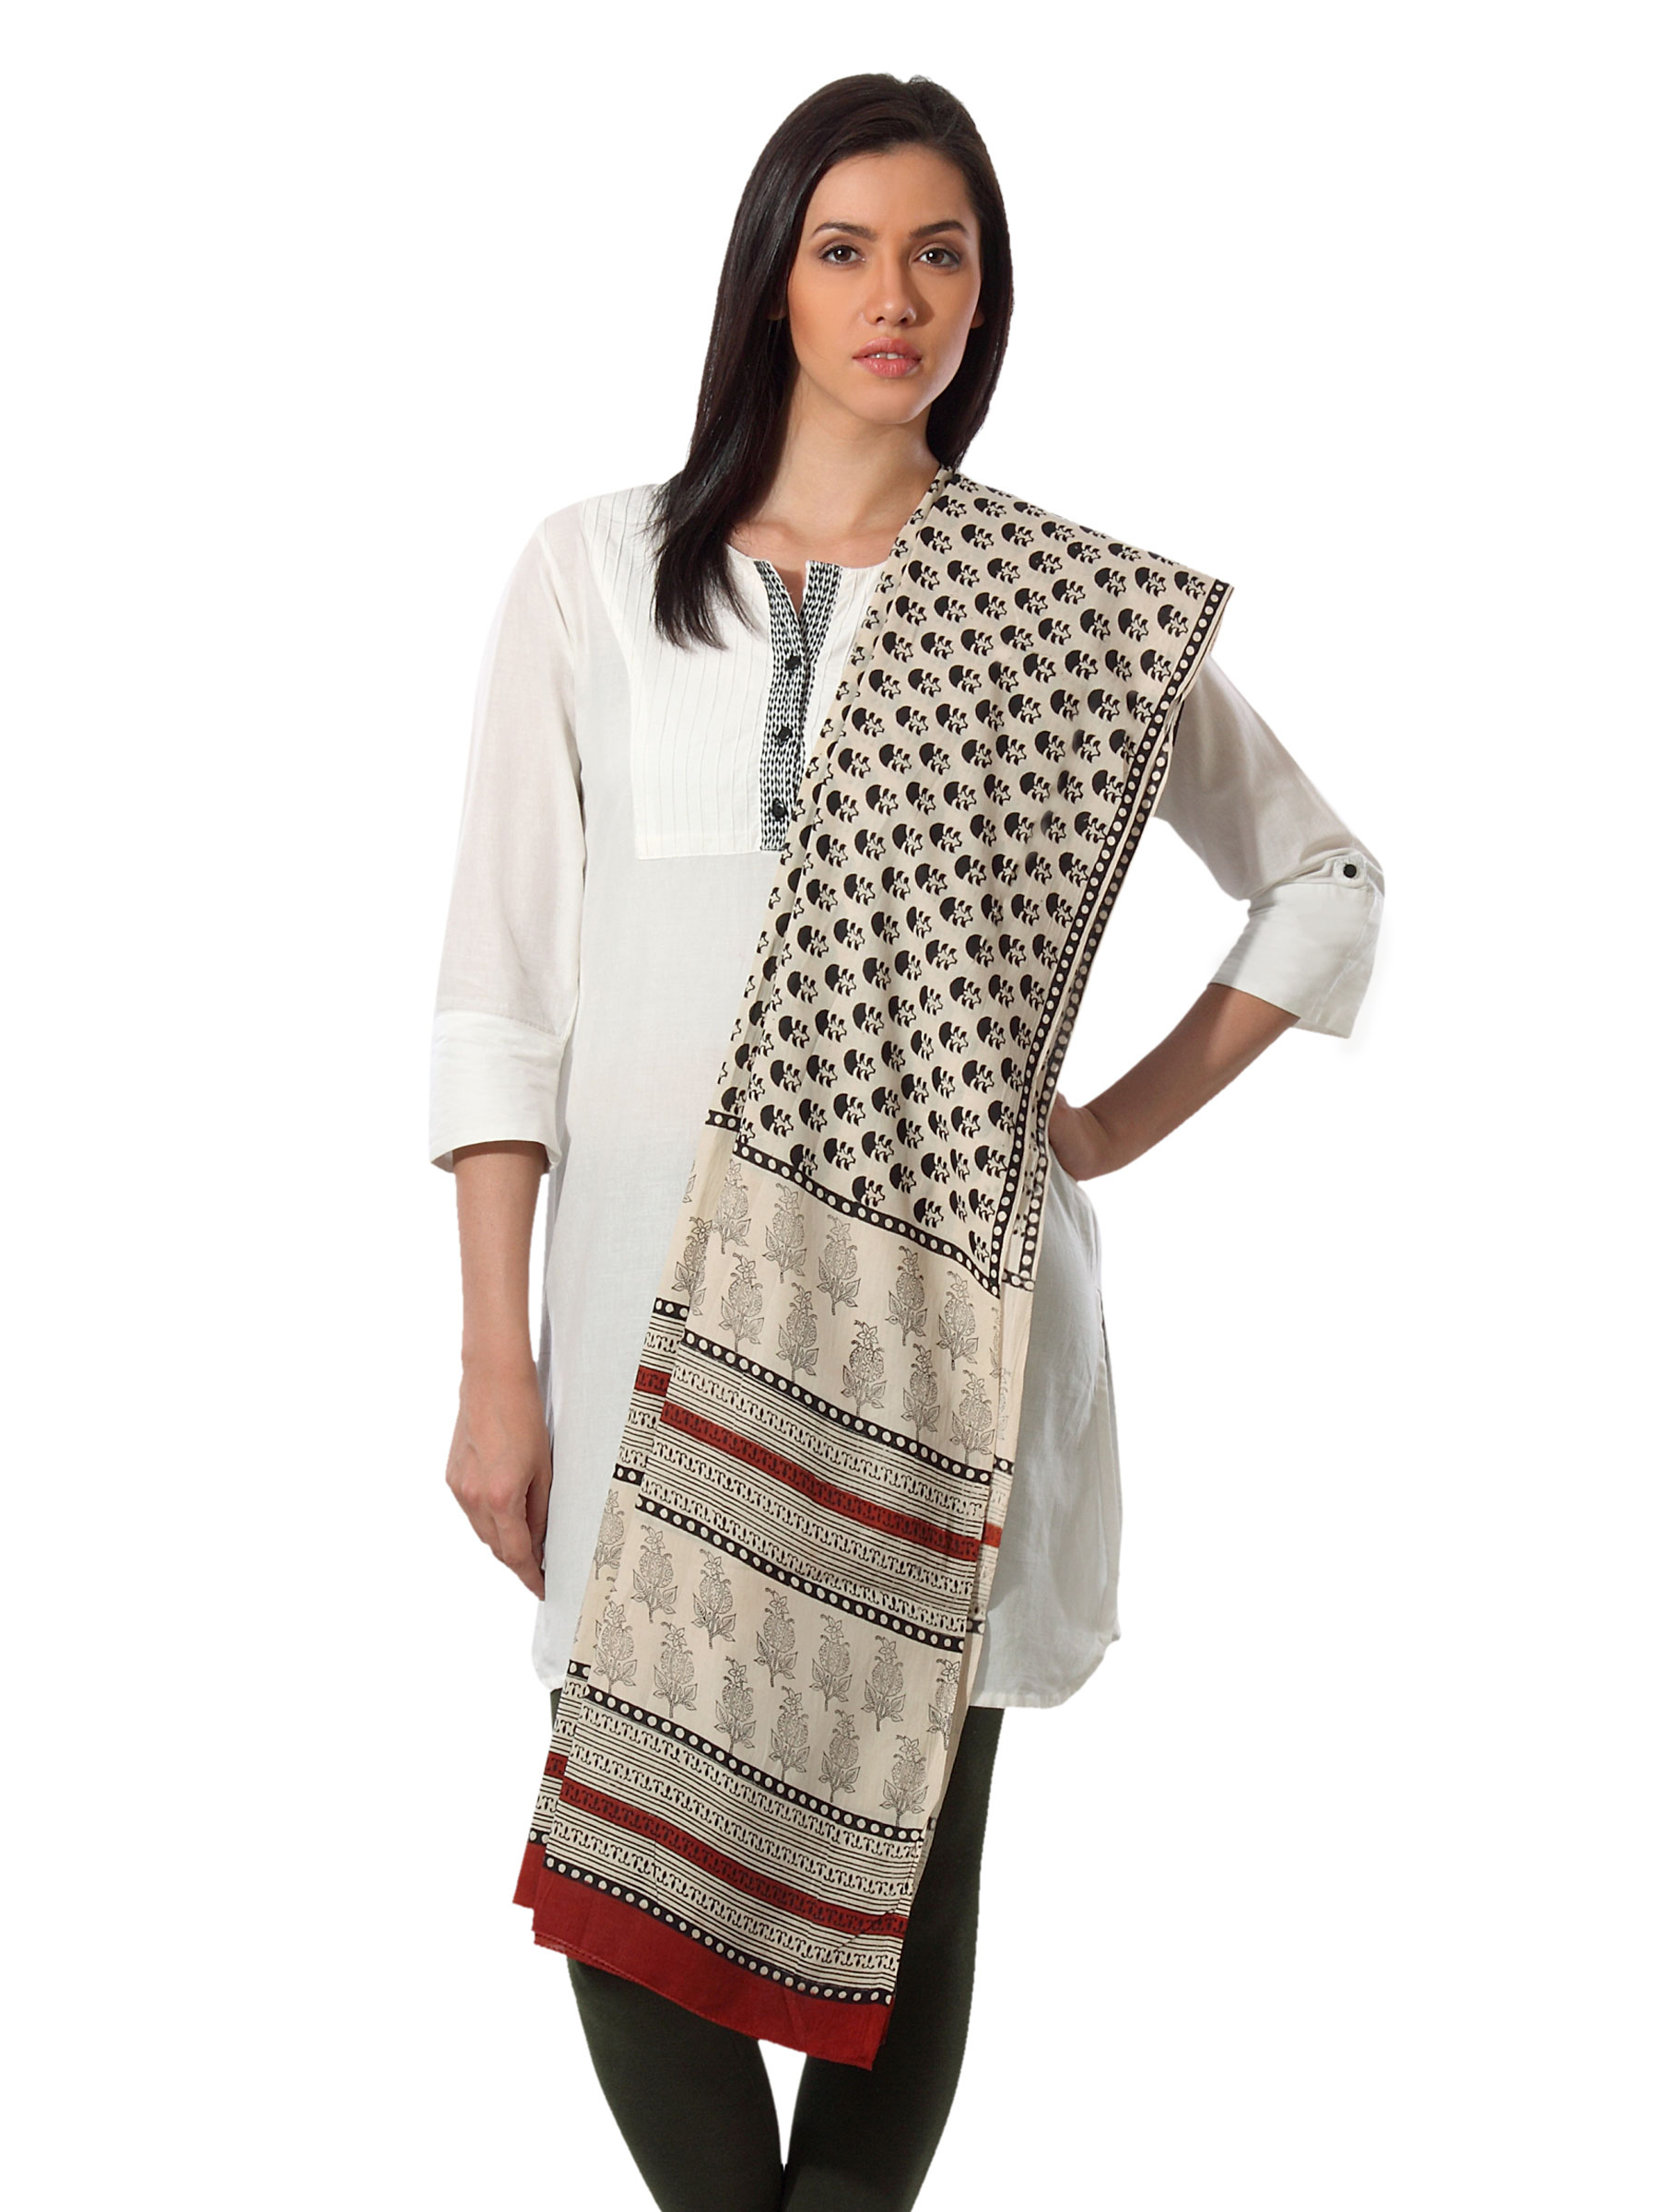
Fabindia Printed Beige and Black Dupatta
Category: Apparel / Topwear / Dupatta
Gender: Women
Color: Black
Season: Summer 2012
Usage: Ethnic